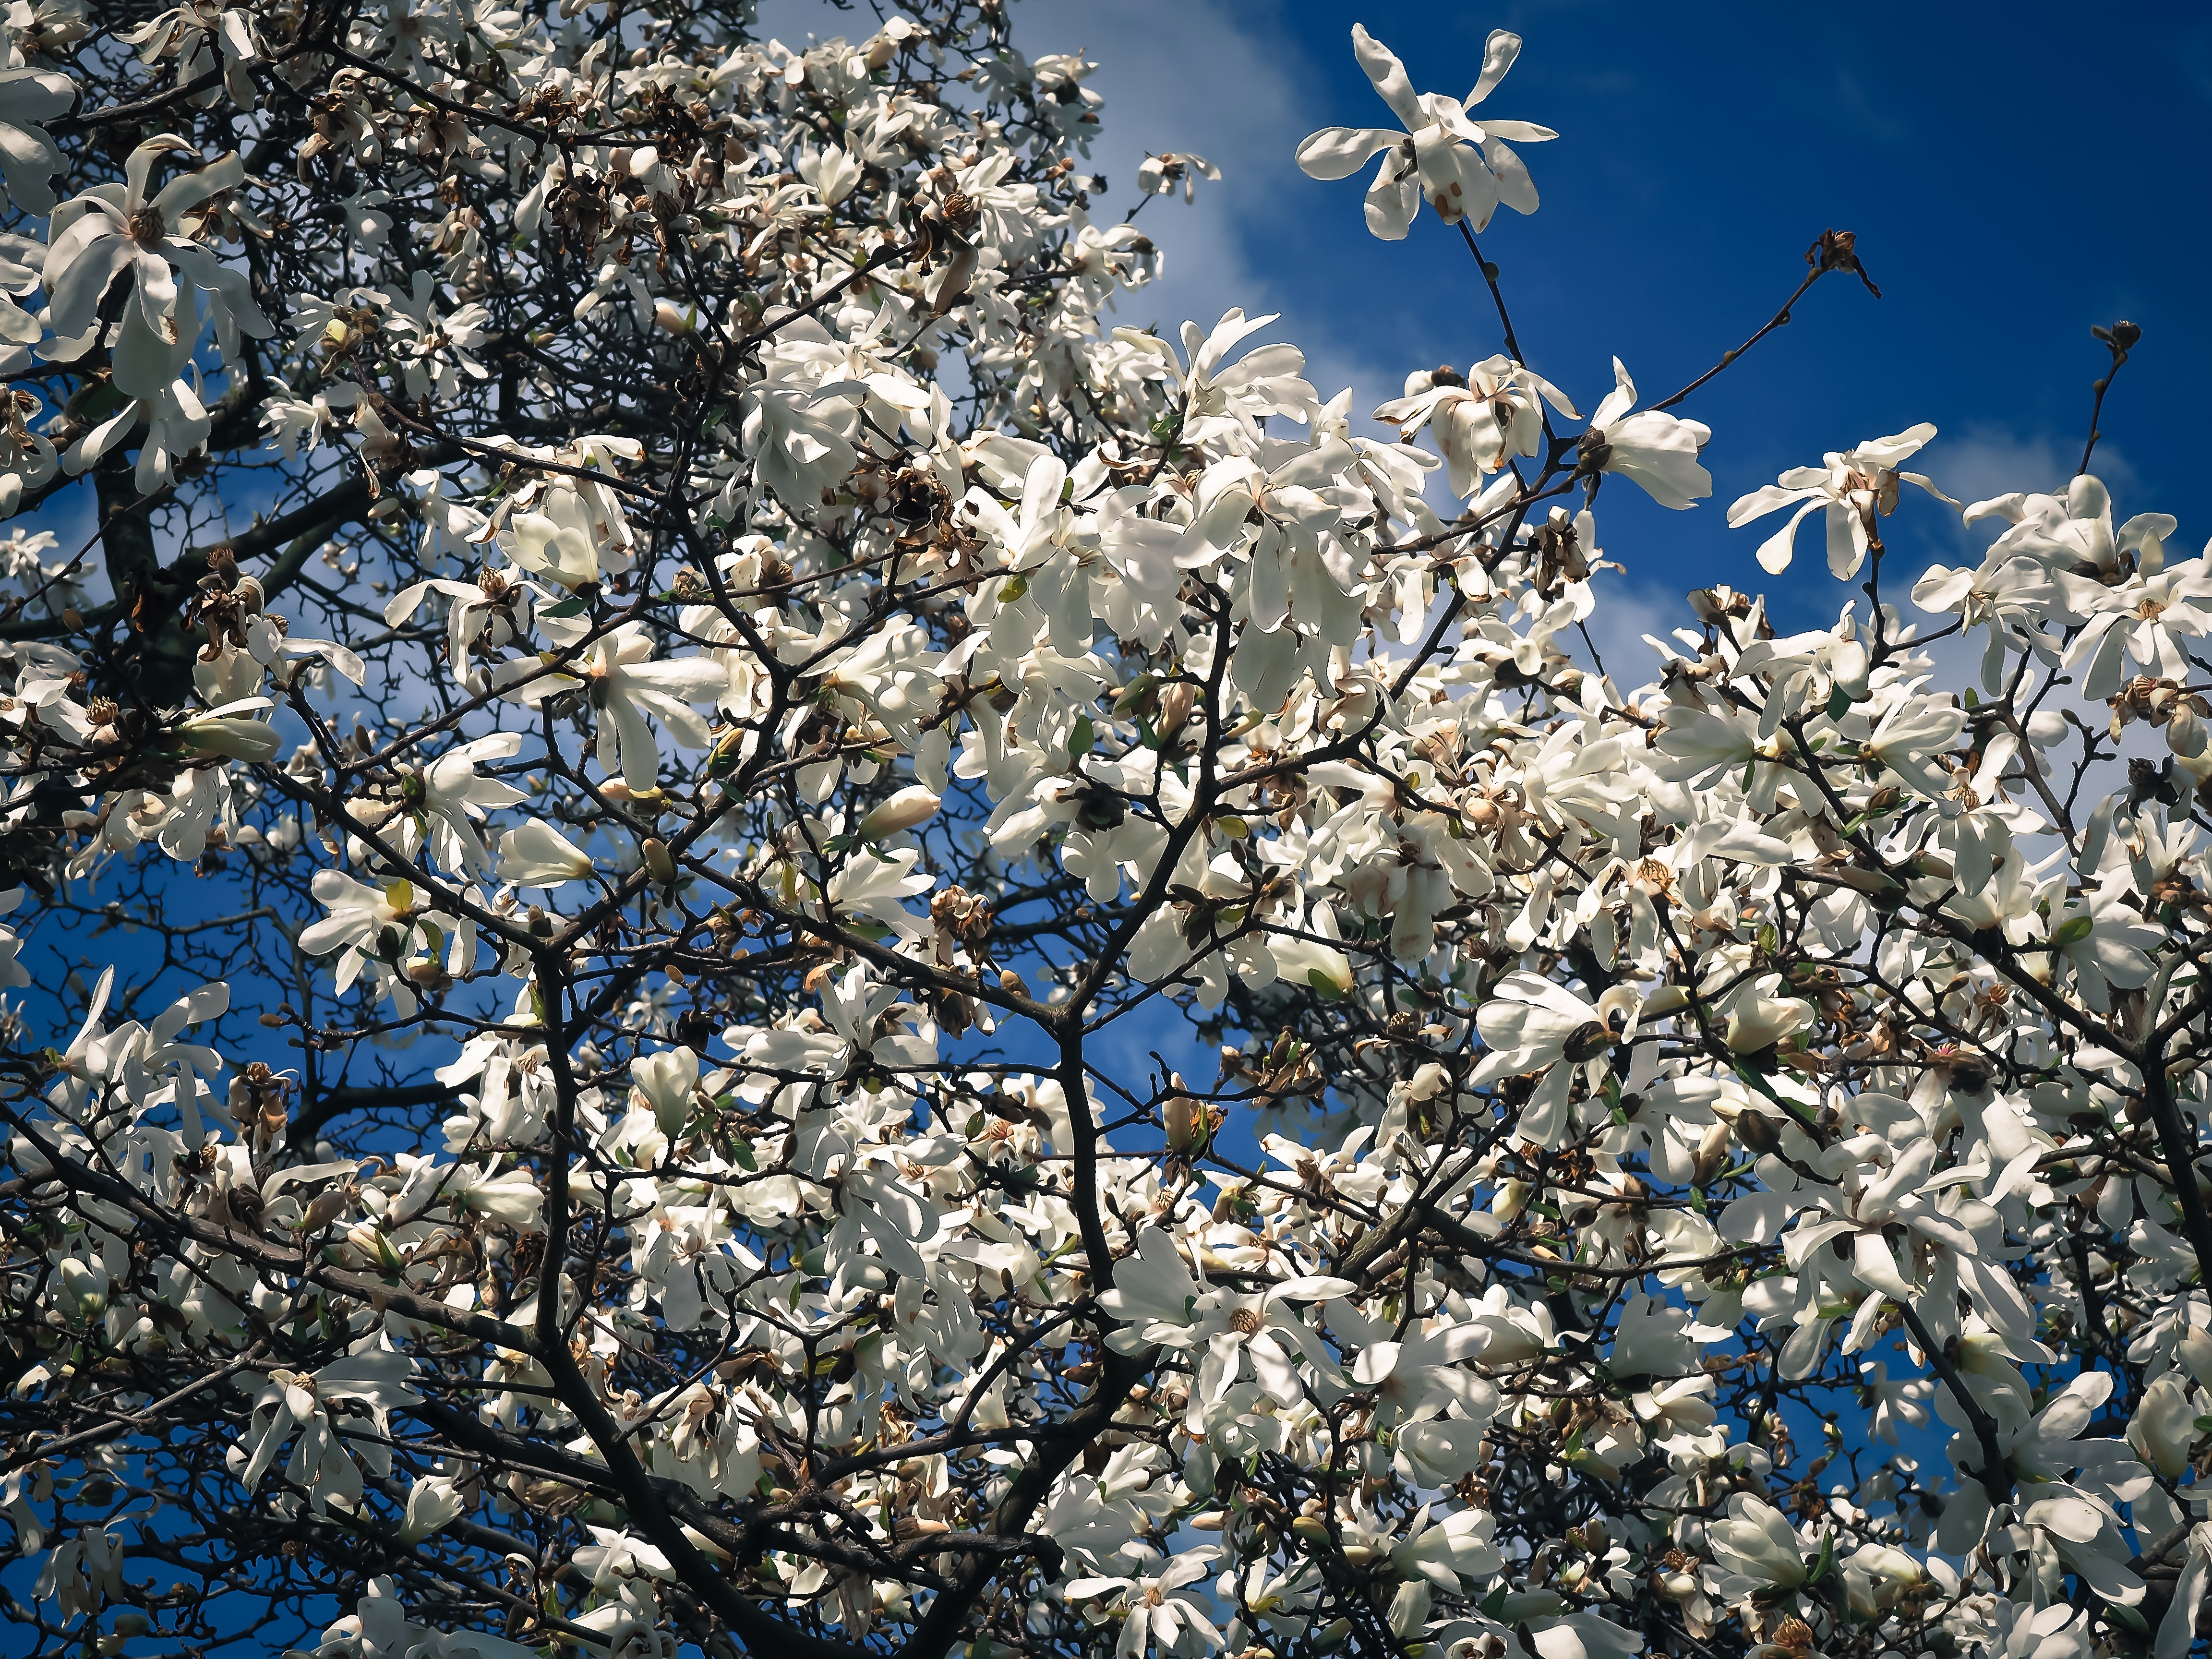
tree, nature, branch, blossom, snow, winter, plant, sky, white, sunlight, leaf, flower, bloom, frost, spring, botany, blue, garden, flora, season, cherry blossom, flowers, magnolia, white blossom, magnolia tree, bl tenmeer, magnolia blossom, fr hlingsbl her, magnoliengewaechs, tulip magnolia, magnolia leaves